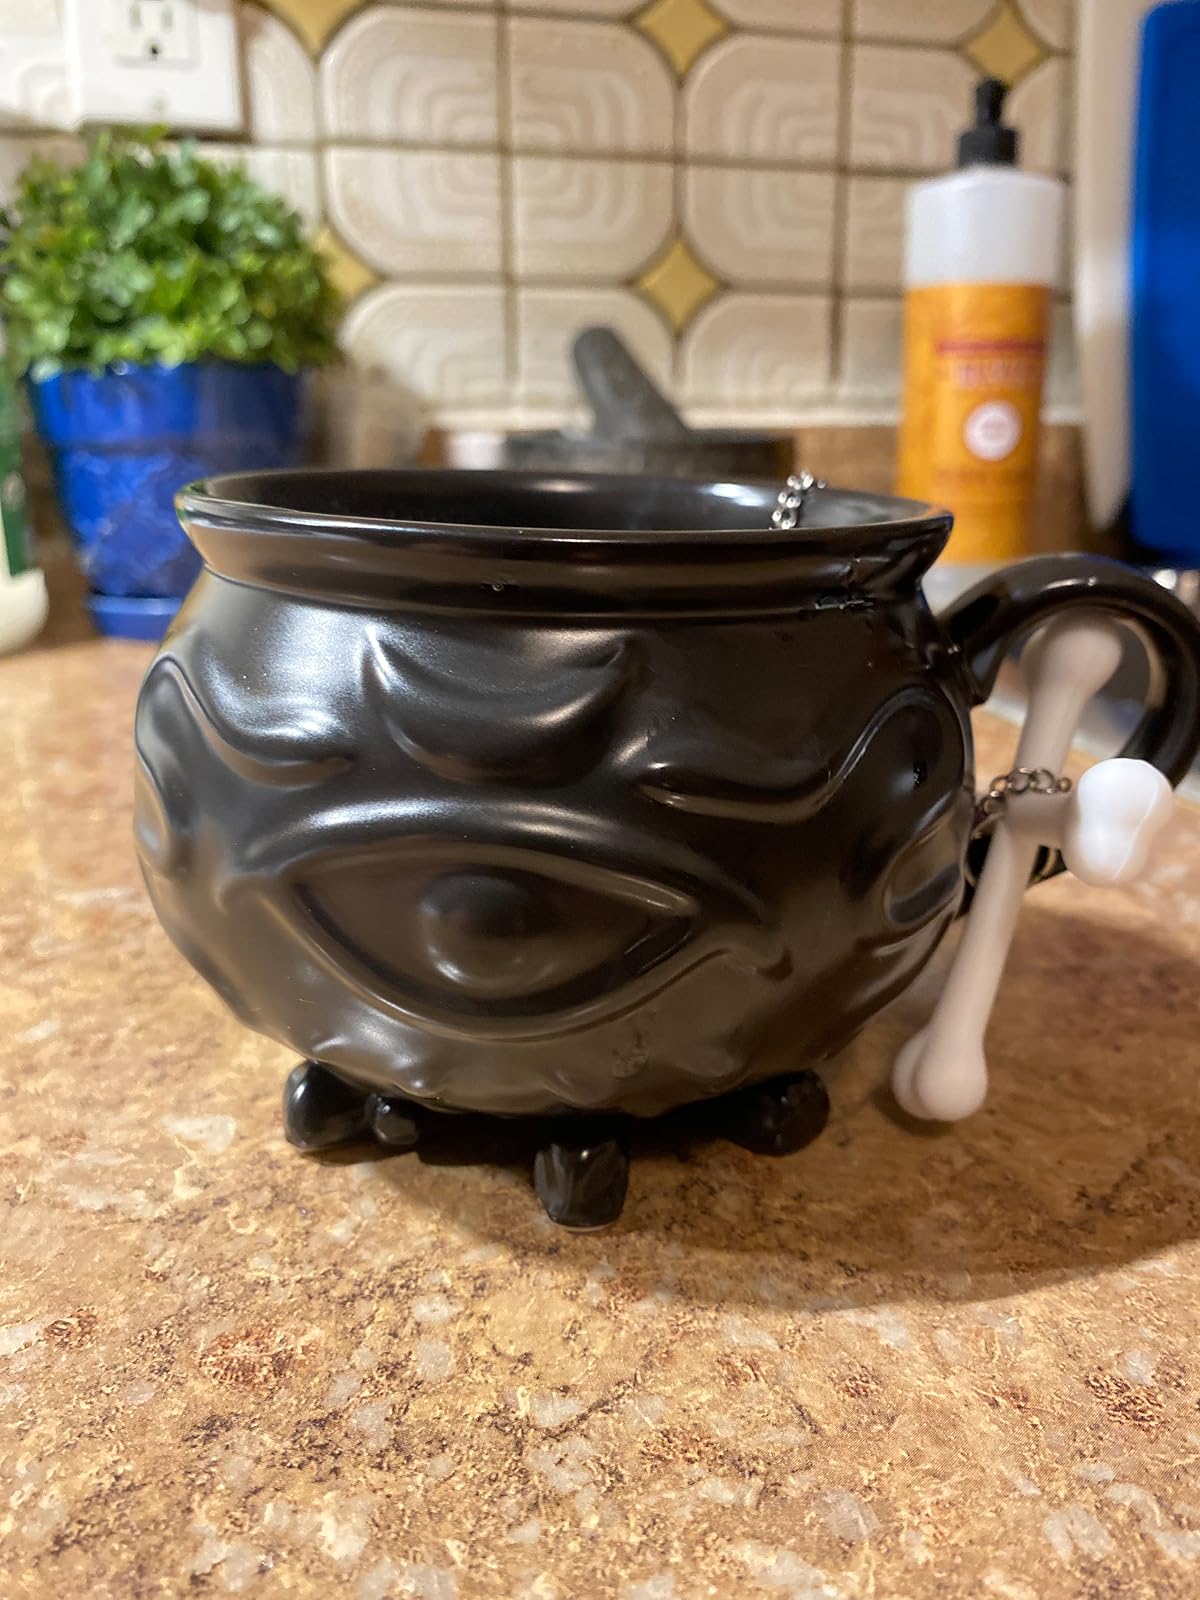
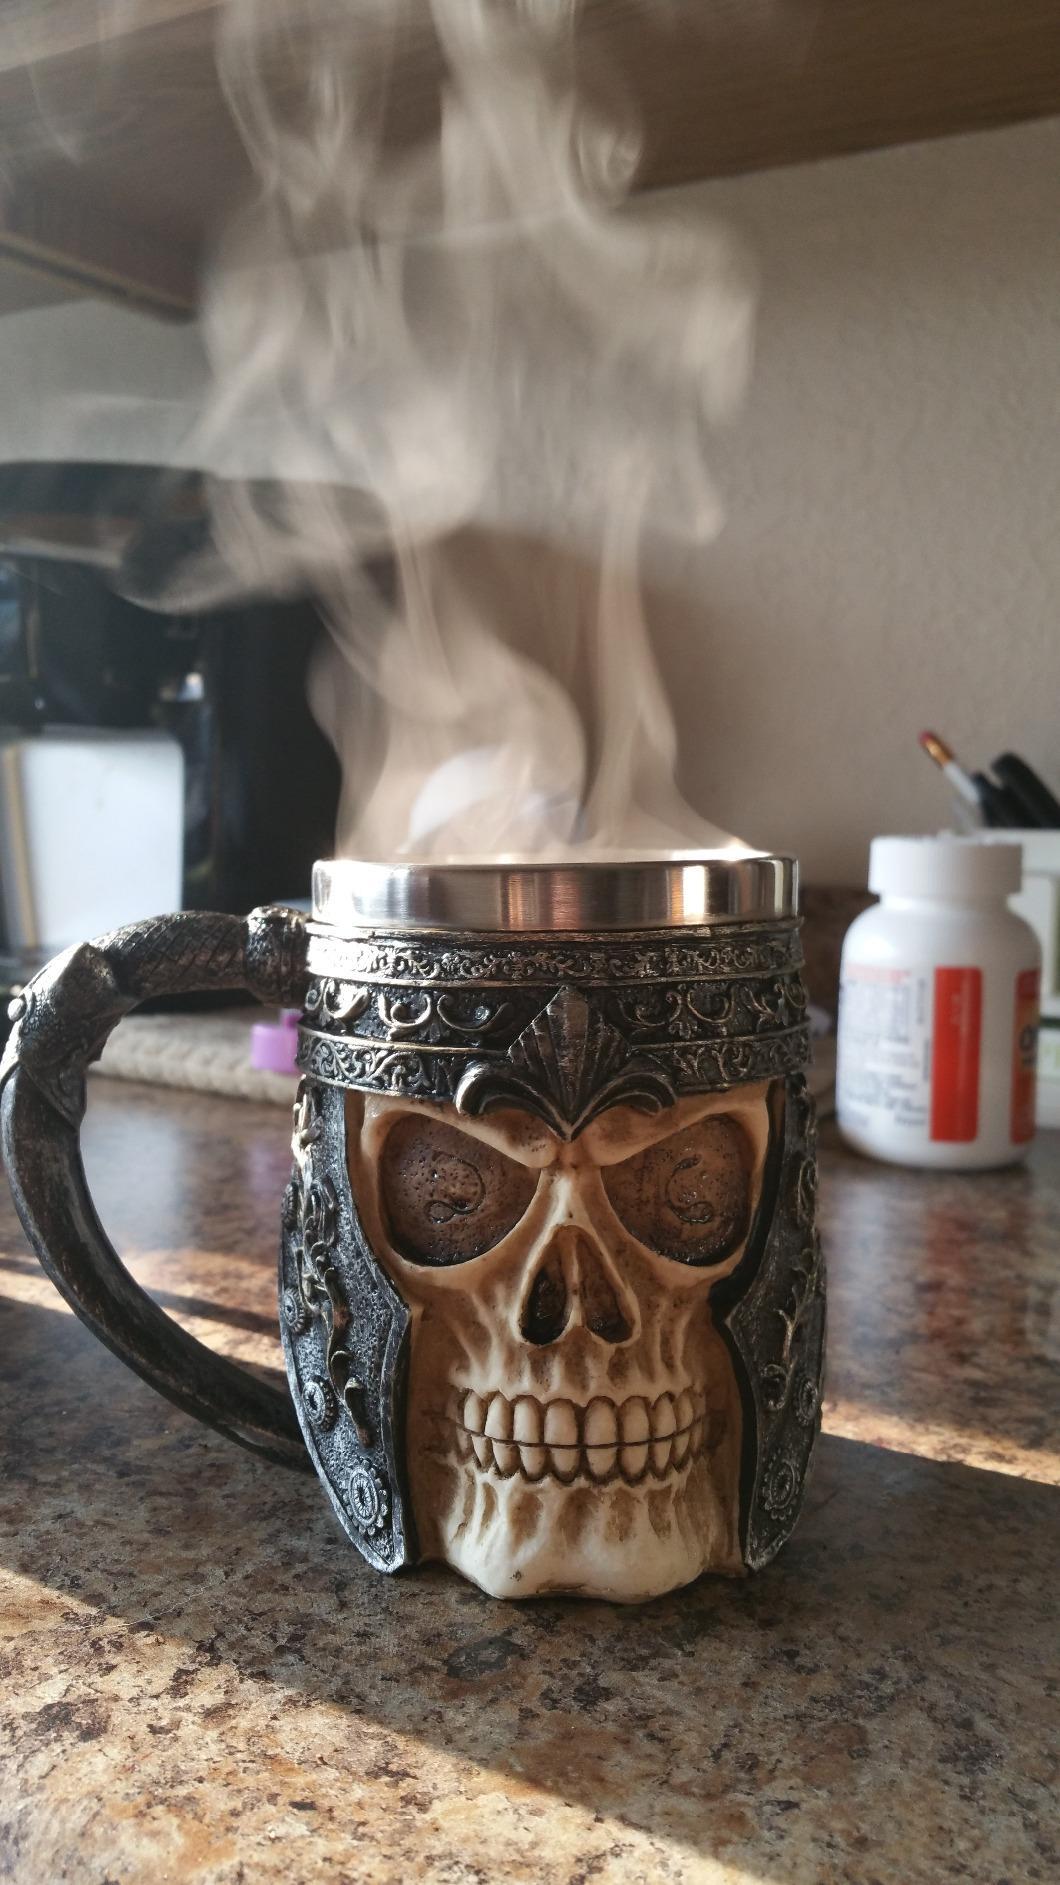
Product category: items_mug
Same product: no